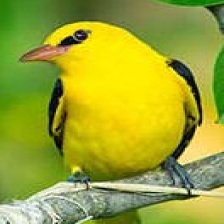
Species: EURASIAN GOLDEN ORIOLE
Scientific name: ORIOLUS ORIOLUS